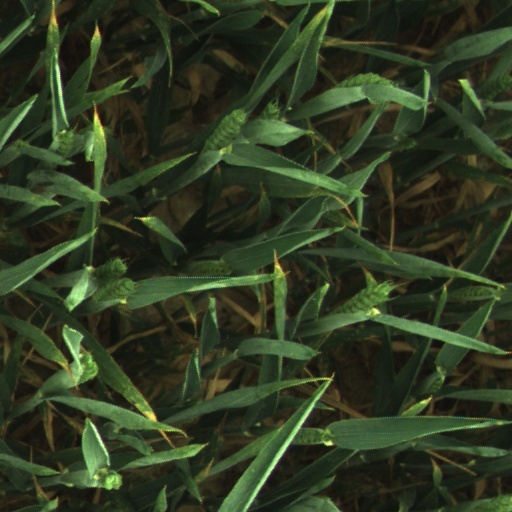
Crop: wheat